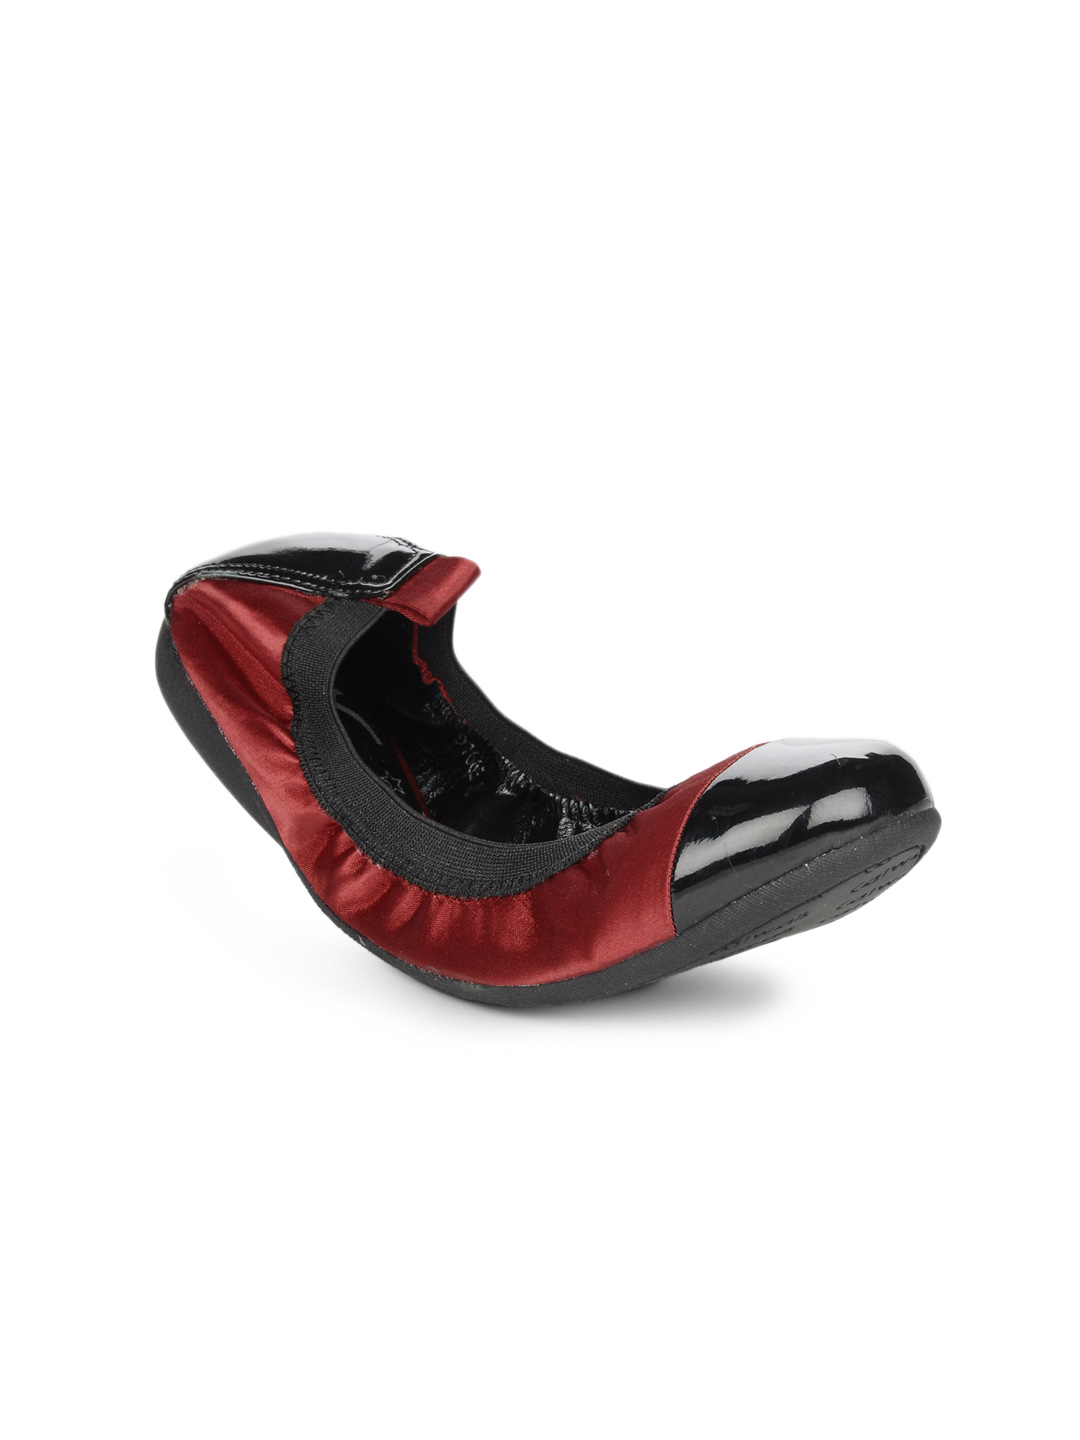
Catwalk Women Red Casual Shoes
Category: Footwear / Shoes / Flats
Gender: Women
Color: Red
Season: Winter 2015
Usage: Casual